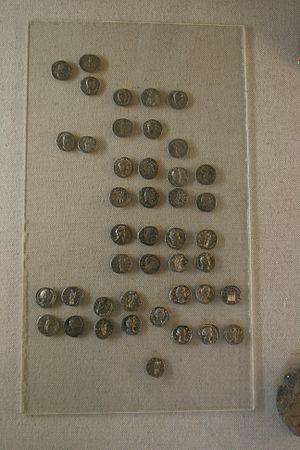
On entend par chute du limes de Germanie l'abandon par les Romains vers le milieu du IIIᵉ siècle du limes de Germanie qu'ils avaient construit depuis le Iᵉʳ siècle, ainsi que leur retraite de ce territoire d'empire vers l'arrière-pays à ce moment-là.